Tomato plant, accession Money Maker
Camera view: tilt-top (135 deg); turntable rotation: 90 degrees
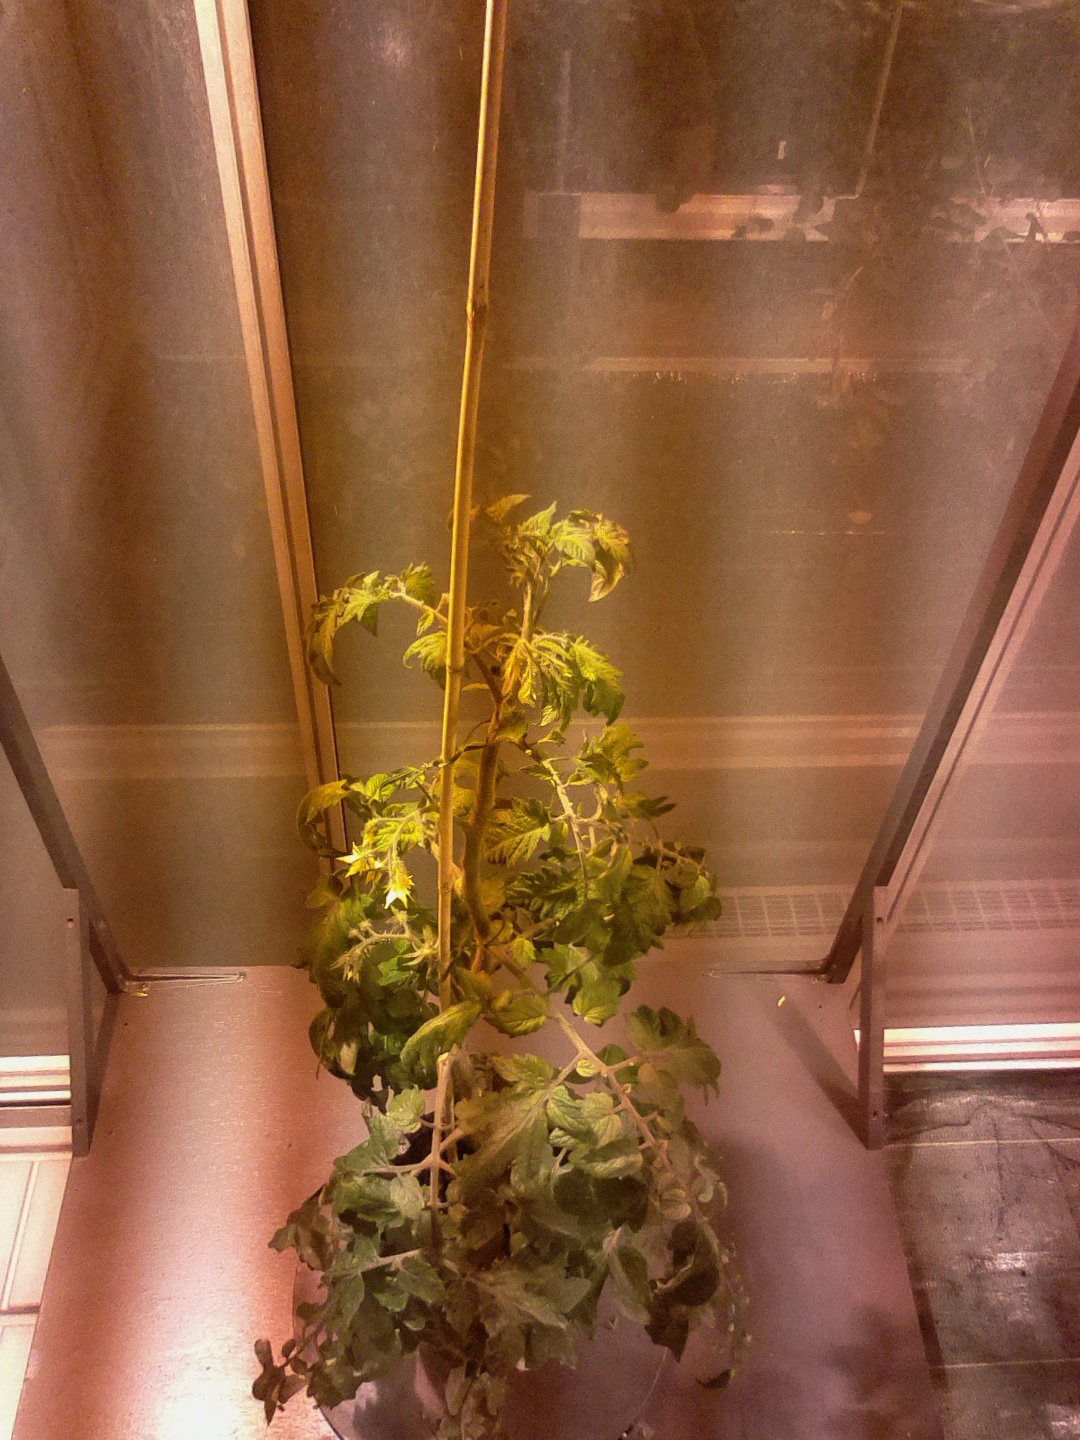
BBCH growth stage 69: End of flowering, 90%-100% of flowers open, more petals falling